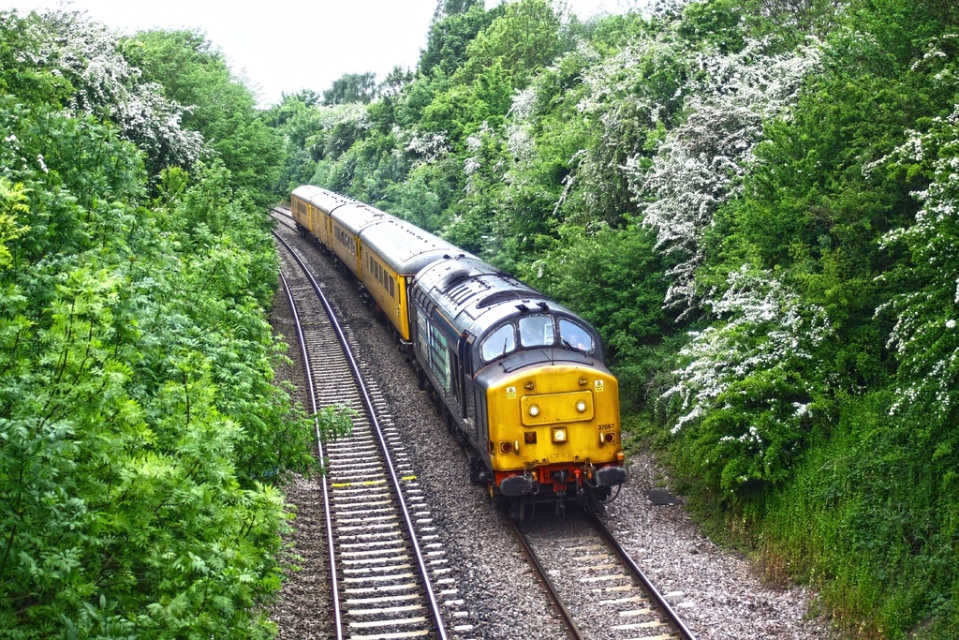
Question: Considering the relative positions of green leafy tree at center and yellow matte train at center in the image provided, where is green leafy tree at center located with respect to yellow matte train at center? (A) left (B) right
Answer: A